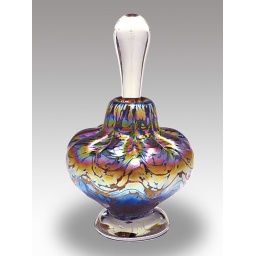
This perfume bottle is made of calcedonio (silver) glass by Jeff Price in his studio.